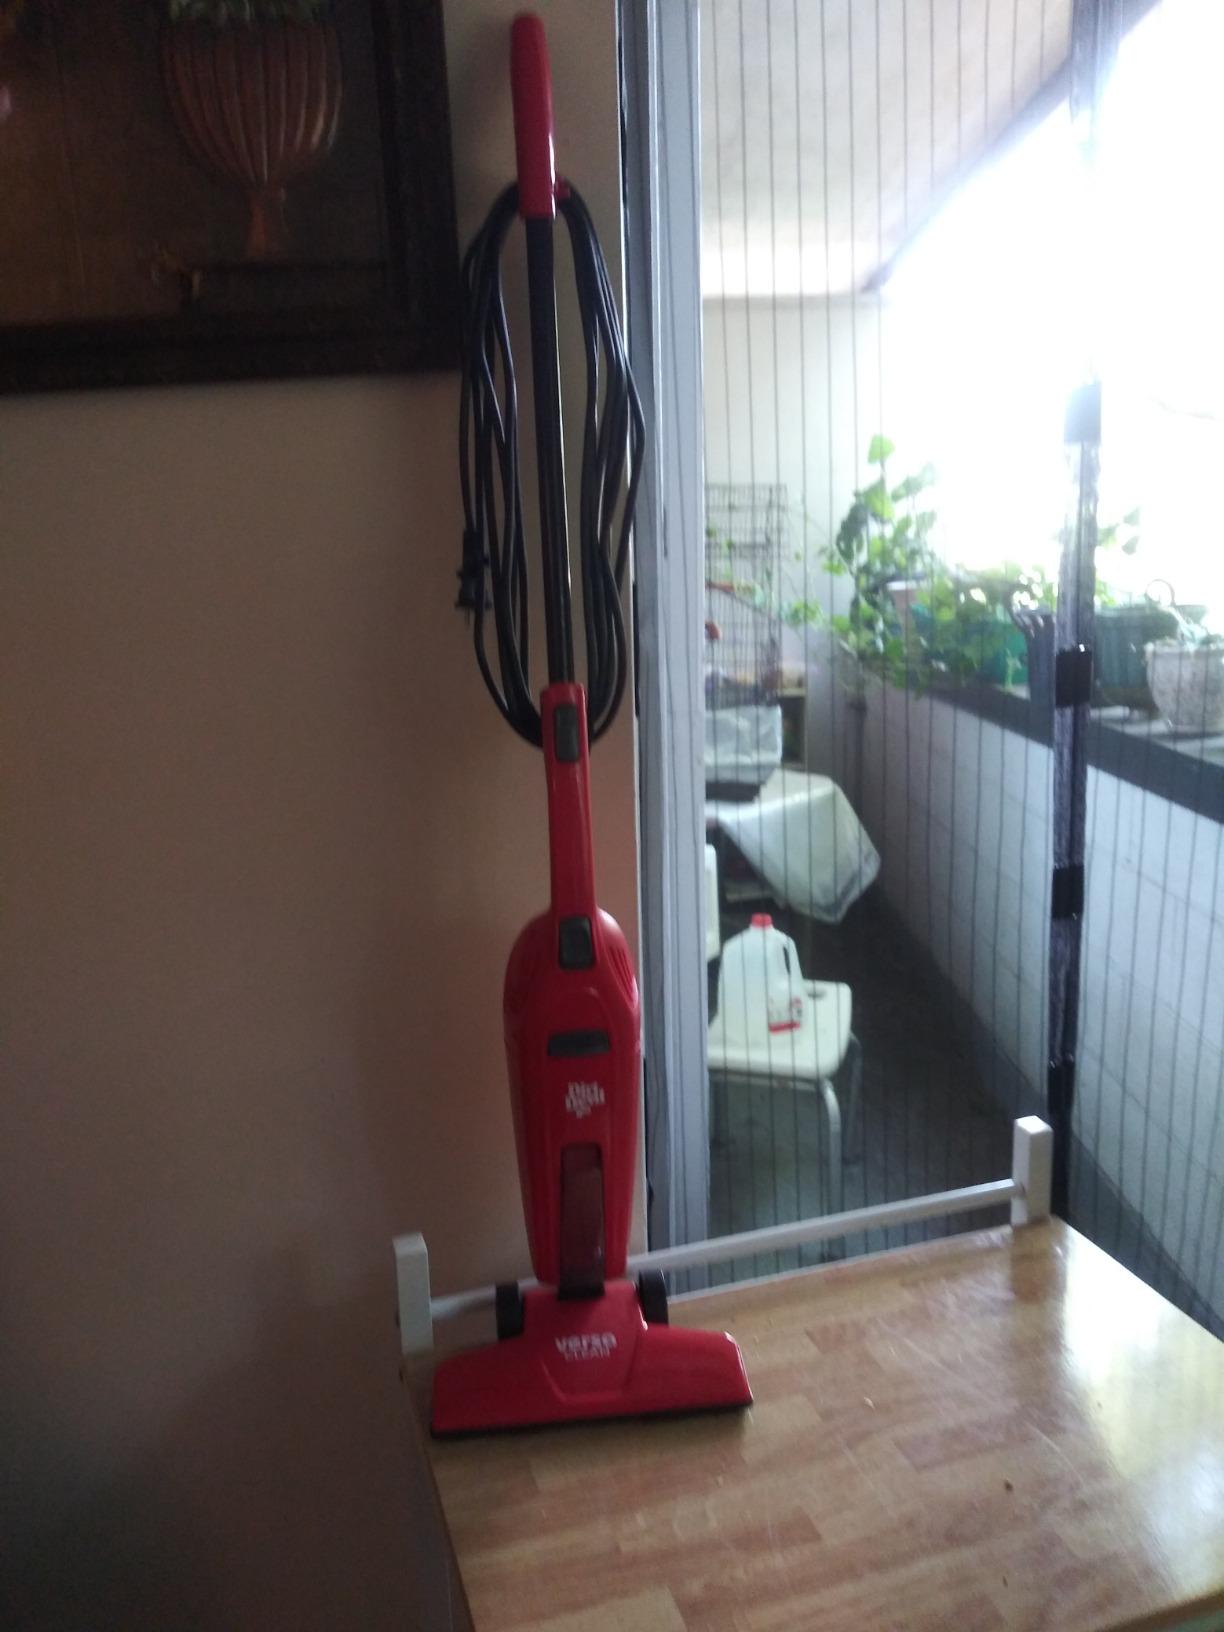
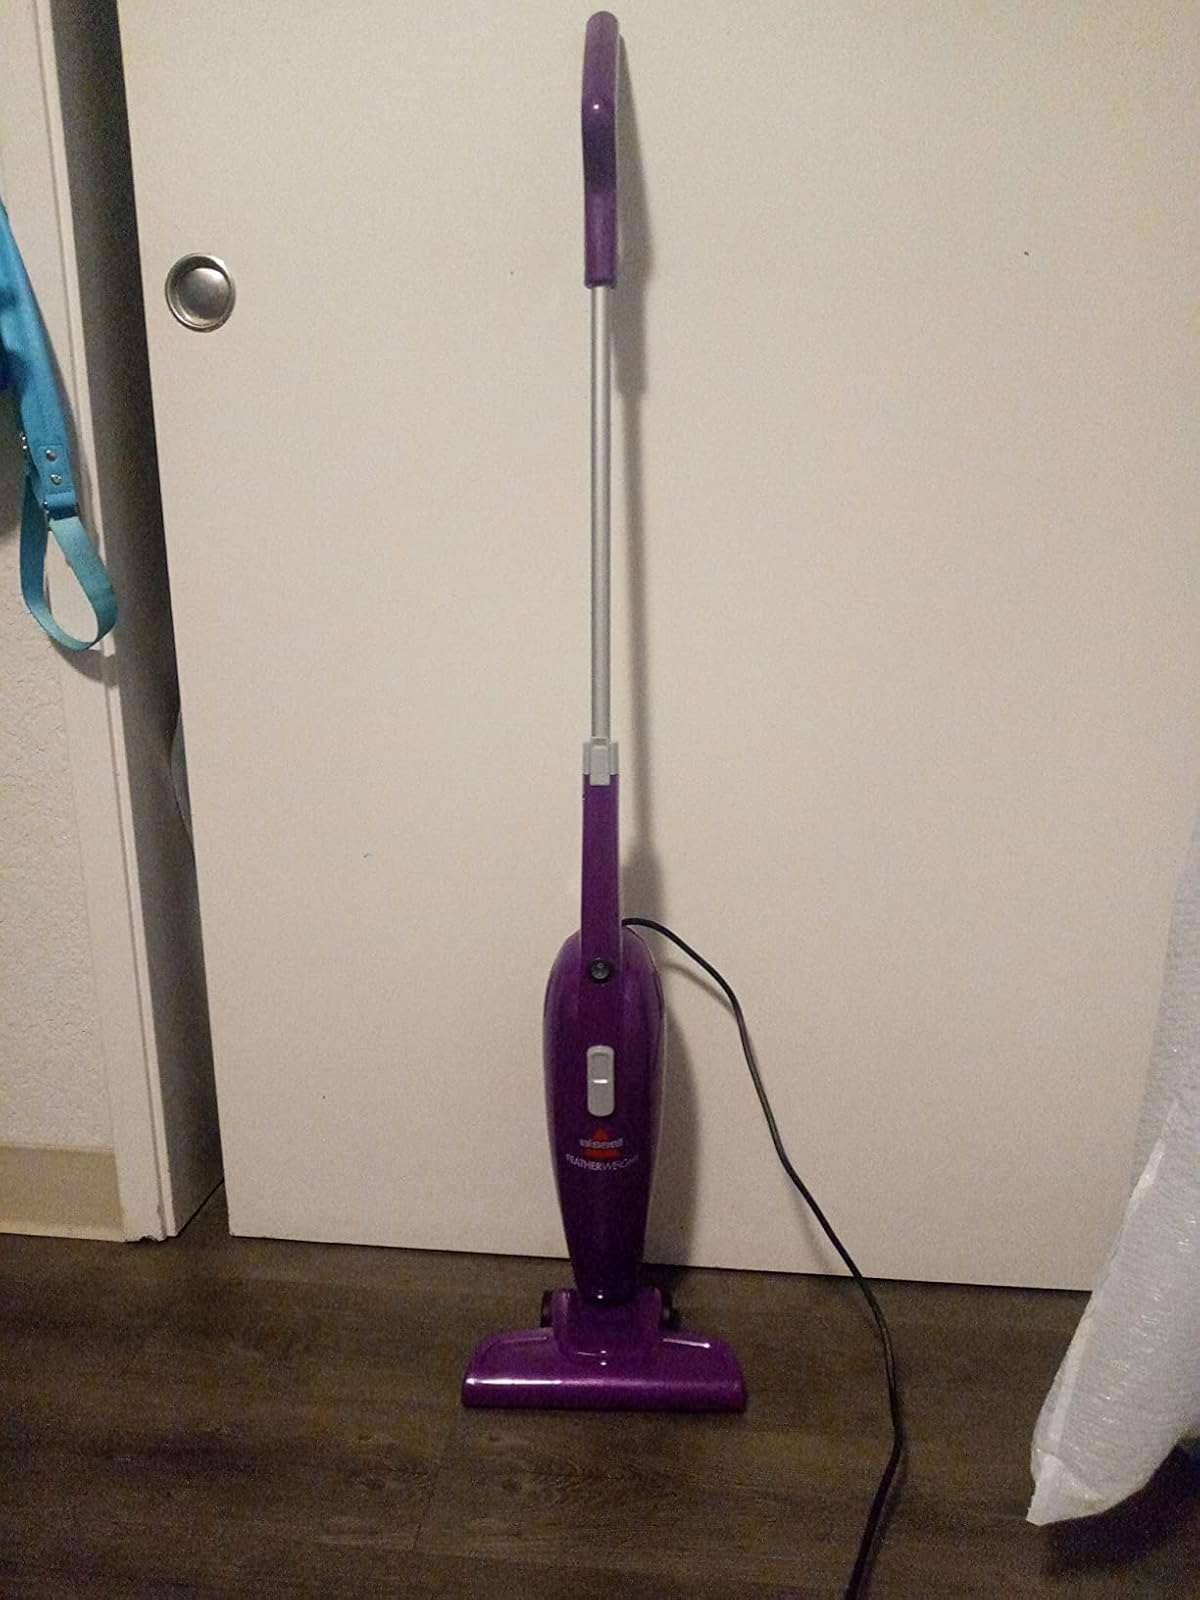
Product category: items_vacuum
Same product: no